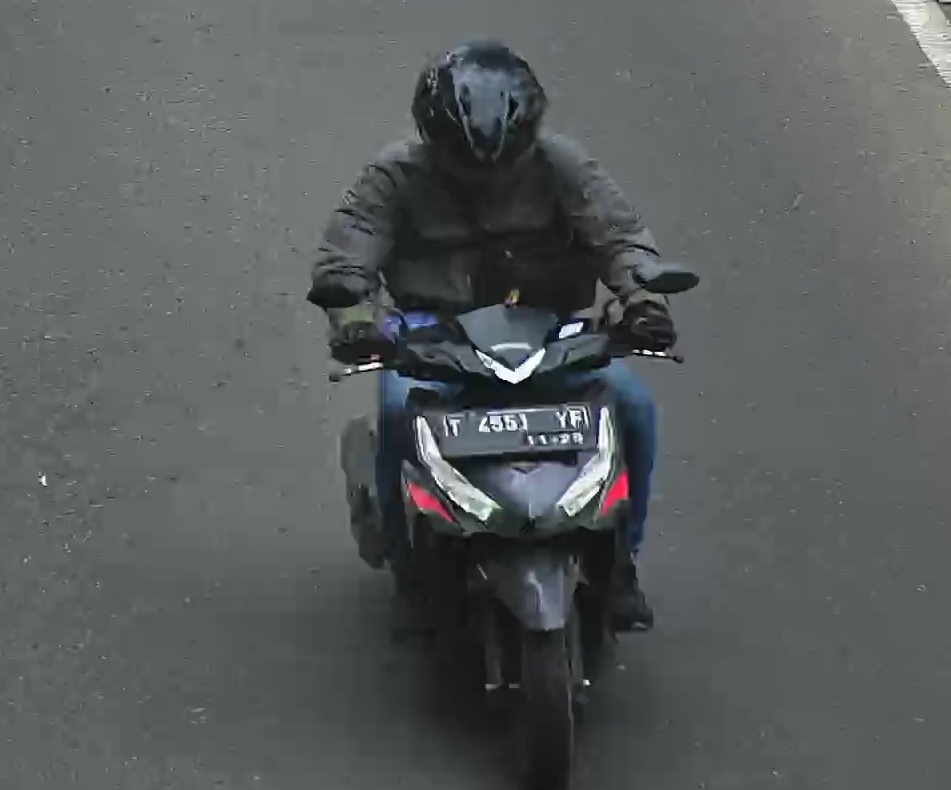
person-with-helmet: 1
person-without-helmet: 0